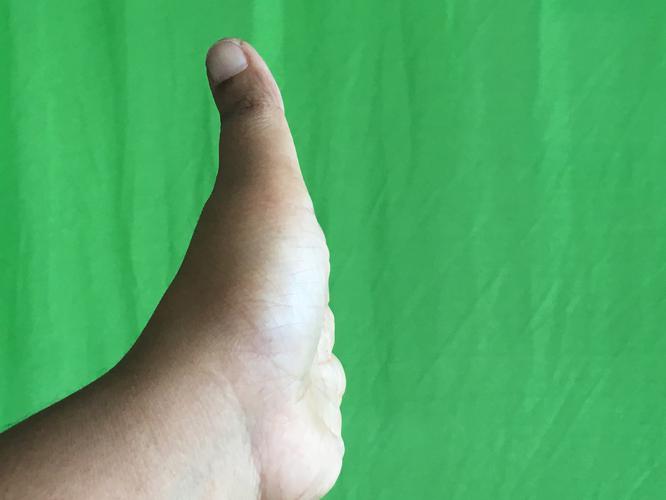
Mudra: Ardhachandran
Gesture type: single_hand